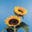
Label: sunflower